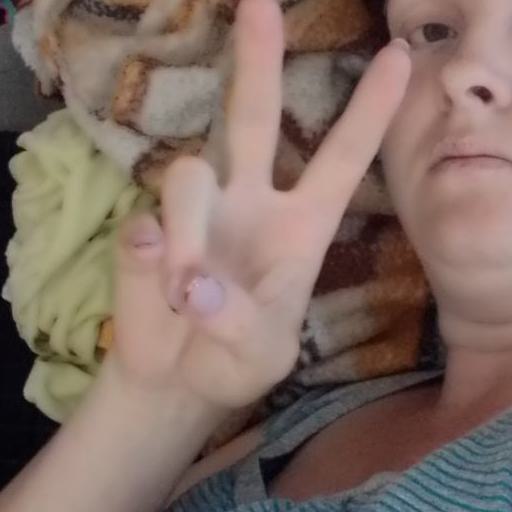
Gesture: peace